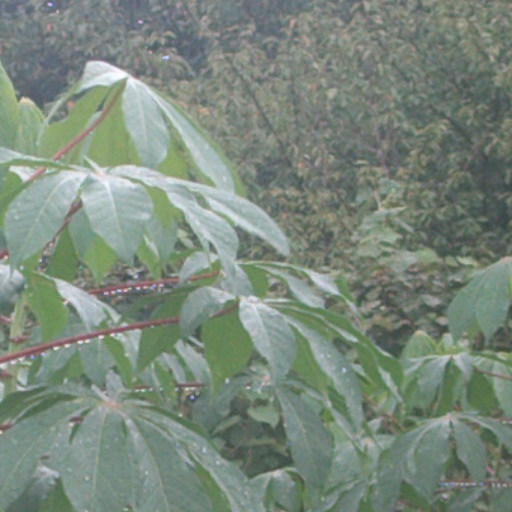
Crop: cassava